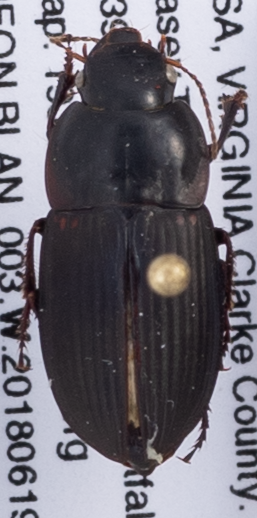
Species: Anisodactylus ovularis
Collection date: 2018-06-19
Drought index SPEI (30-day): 1.45
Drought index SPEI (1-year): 0.9
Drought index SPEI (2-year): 0.9